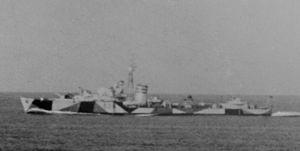
Le HMS Kingston est un destroyer de classe K en service dans la Royal Navy pendant la Seconde Guerre mondiale.
La classe J, K et N est une série de 24 destroyers construite pour la Royal Navy et lancée en 1938.